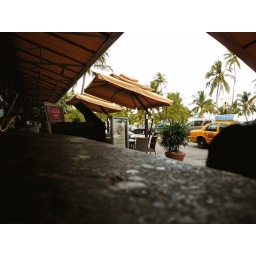
a little glimpse of the street from our table during lunch with justin and katherine in south beach.